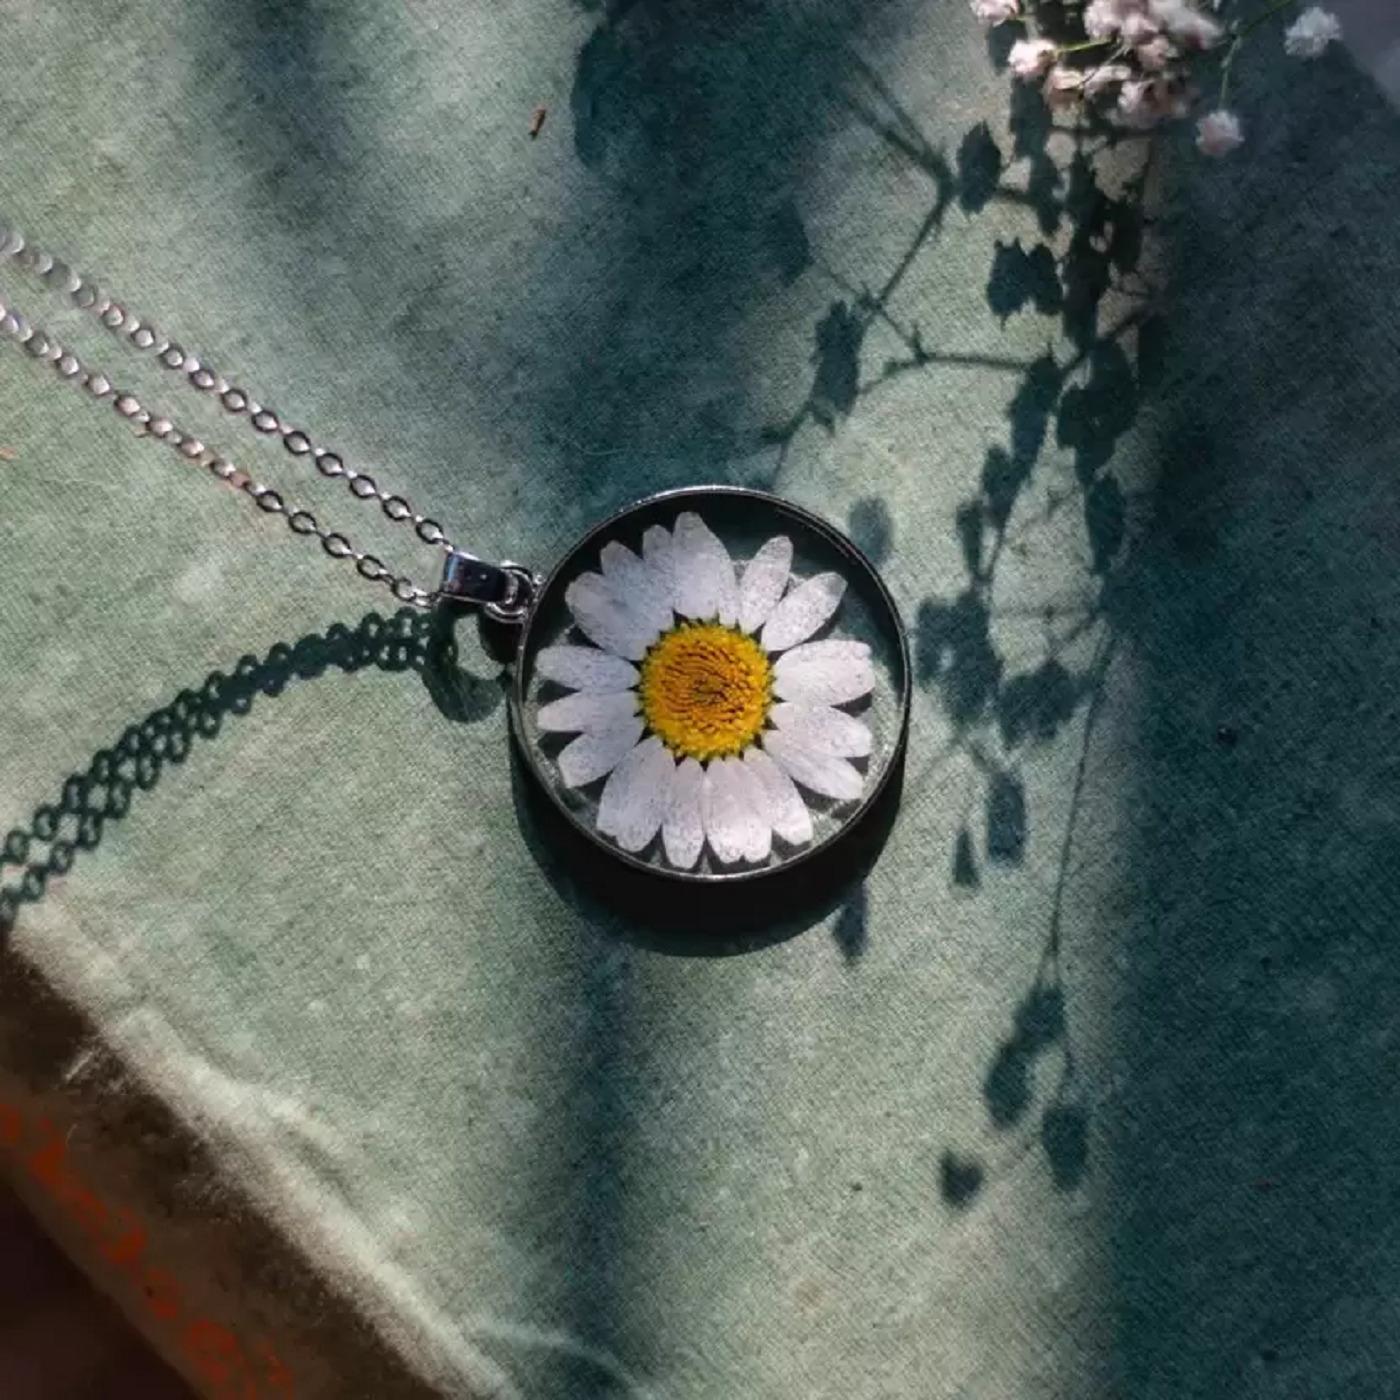
AJS Fashion flowers Dried Flower Necklace for Nature Lover | Real Flower Jewelry | Pressed Daisy Resin Necklace | Transparent Pendant Fashion necklace set for women | 3d pendant
Type: Necklaces & Pendants
Brand: AJS
Price: Rs. 186
 Introducing the AJS Stylish and Fashionable Pendant Necklace, a timeless piece of jewelry that effortlessly combines style and sentimentality. Designed for both women and men, this necklace is not just a fashion statement; it's a symbol of love, connection, and personal style.Key Features:Stylish Design: Our pendant necklace boasts a chic and contemporary design that appeals to both fashion-forward women and men. It's a versatile accessory that complements a wide range of outfits, from casual wear to formal attire.Unisex Appeal: This necklace is thoughtfully crafted to cater to both genders, making it an excellent choice for couples as well. Whether you're looking for matching necklaces to symbolize your bond or a striking accessory to express your individuality, the AJS pendant necklace fits the bill.Premium Quality: We take pride in our commitment to quality. Crafted from high-quality materials, this necklace is not only stylish but also built to last. You can trust that it will retain its shine and beauty, even with every day wear.Versatile Pairing: This pendant necklace is a versatile addition to any jewelry collection. Whether you're dressing up for a romantic date, a special occasion, or simply want to elevate your everyday look, it effortlessly adds an elegant touch to your ensemble.Symbol of Connection: For couples, this necklace can serve as a meaningful symbol of your connection and commitment to one another. Its design reflects the idea of two unique individuals coming together to create a harmonious and beautiful union.Thoughtful Gift: Looking for the perfect gift for your significant other, a close friend, or a loved one? The AJS Pendant Necklace is a thoughtful and heartfelt gesture that shows you care. It's ideal for birthdays, anniversaries, or any occasion that calls for a meaningful present.Elevate your style and express your love with the AJS Stylish and Fashionable Pendant Necklace. This piece not only enhances your personal style but also signifies your bond with someone special. Whether you wear it as a symbol of your relationship or as a standalone fashion accessory, this necklace is a beautiful reflection of your taste and sentiment. Embrace style, embrace connection, embrace AJS.Disclaimer:We value your satisfaction and strive to provide high-quality products and services.
Features: AJS Stylish Pendant Necklace,Exquisite and fashionable design,Perfect as a thoughtful gift option,Unique and eye-catching pendant designs,Adds a touch of elegance to any outfit,Comfortable to wear for extended periods,Crafted to enhance your personal style,A meaningful accessory for various occasions,Elevate your look with this beautiful necklace